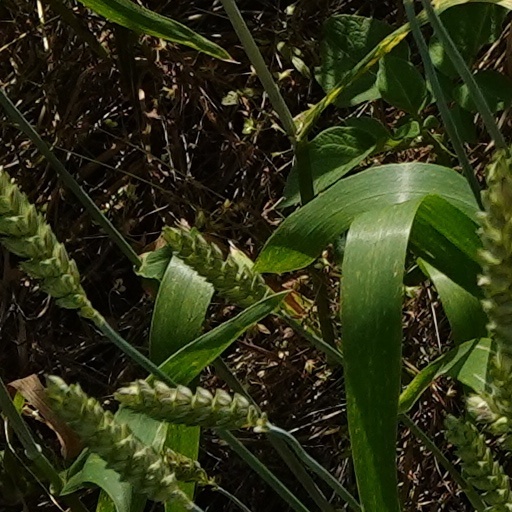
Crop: wheat